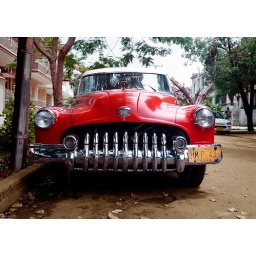
Another red car in Havana